Pieter Zeeman

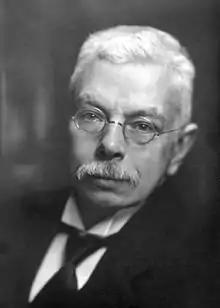
Zeeman,

Pieter Zeeman (25 May 1865 – 9 October 1943) was a Dutch physicist who shared the 1902 Nobel Prize in Physics with Hendrik Lorentz for their discovery and theoretical explanation of the Zeeman effect.